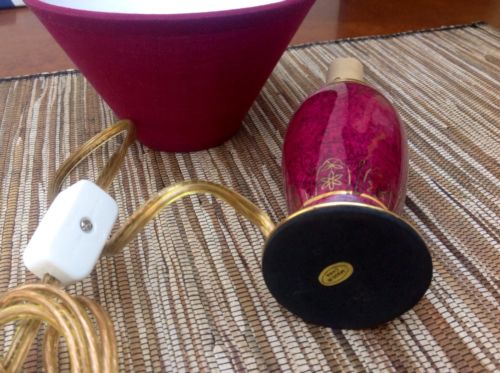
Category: lamp